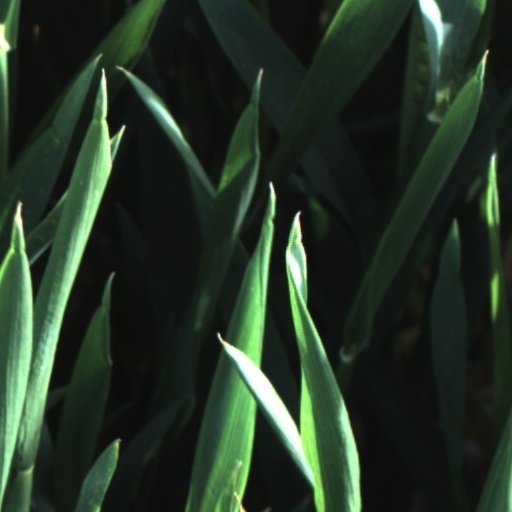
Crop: wheat